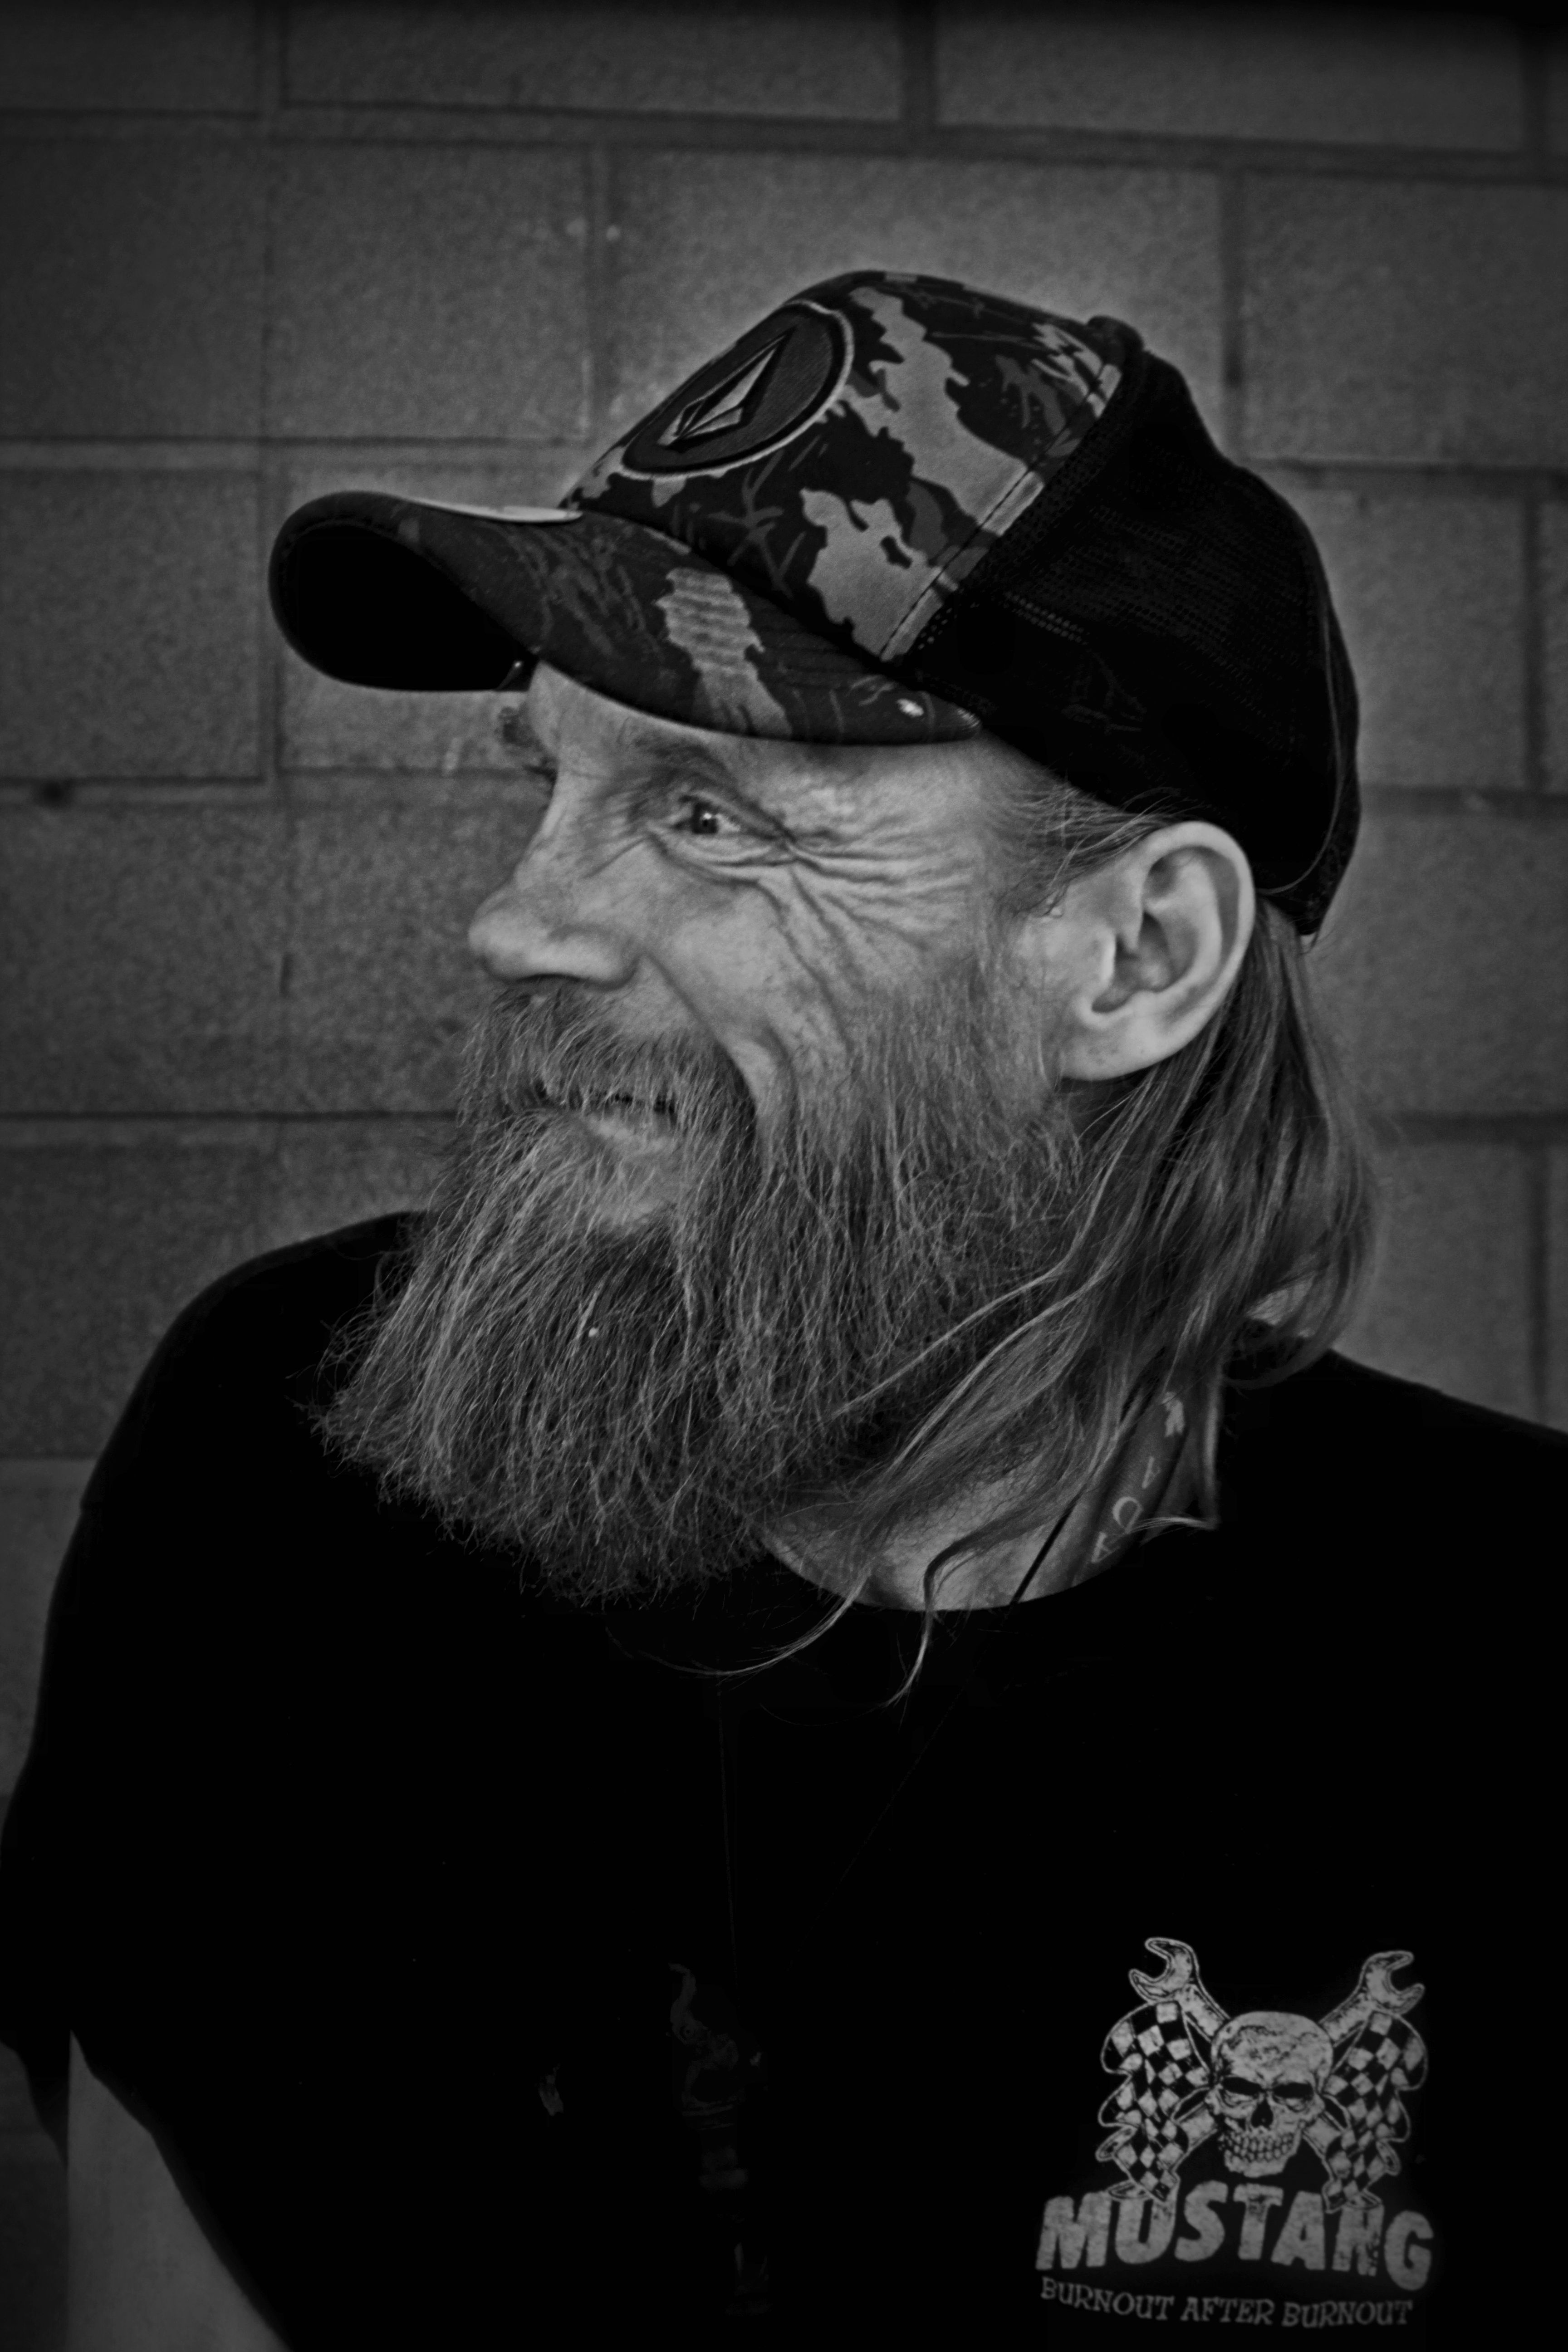
man, person, black and white, white, street, downtown, summer, male, guy, portrait, hat, darkness, black, monochrome, beard, streetphotography, bw, blackandwhite, canada, head, britishcolumbia, bc, okanagan, kelowna, sideprofile, emotion, monochrome photography, film noir, facial hair